Brad Sewell

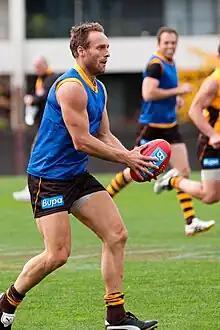
Sewell training with Hawthorn in 2011

Brad Sewell (born 2 February 1984) is a former Australian rules football player who played for the Hawthorn Football Club in the Australian Football League.